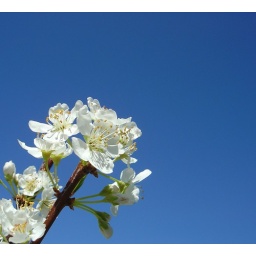
A plum tree flower against the sky.